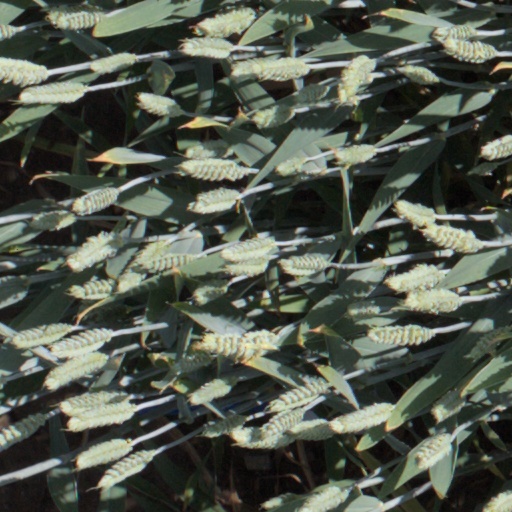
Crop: wheat